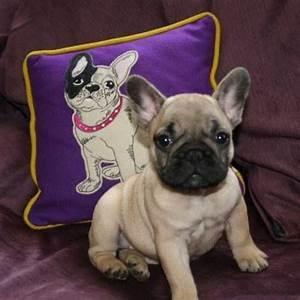
dog